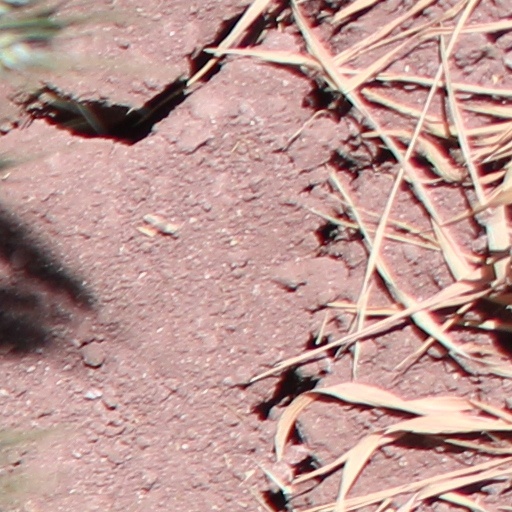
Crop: wheat